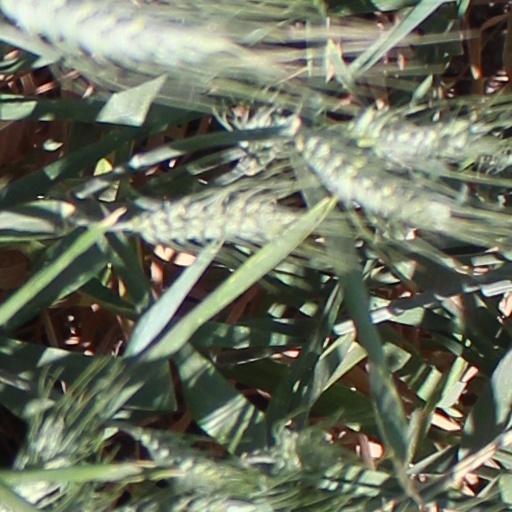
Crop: wheat